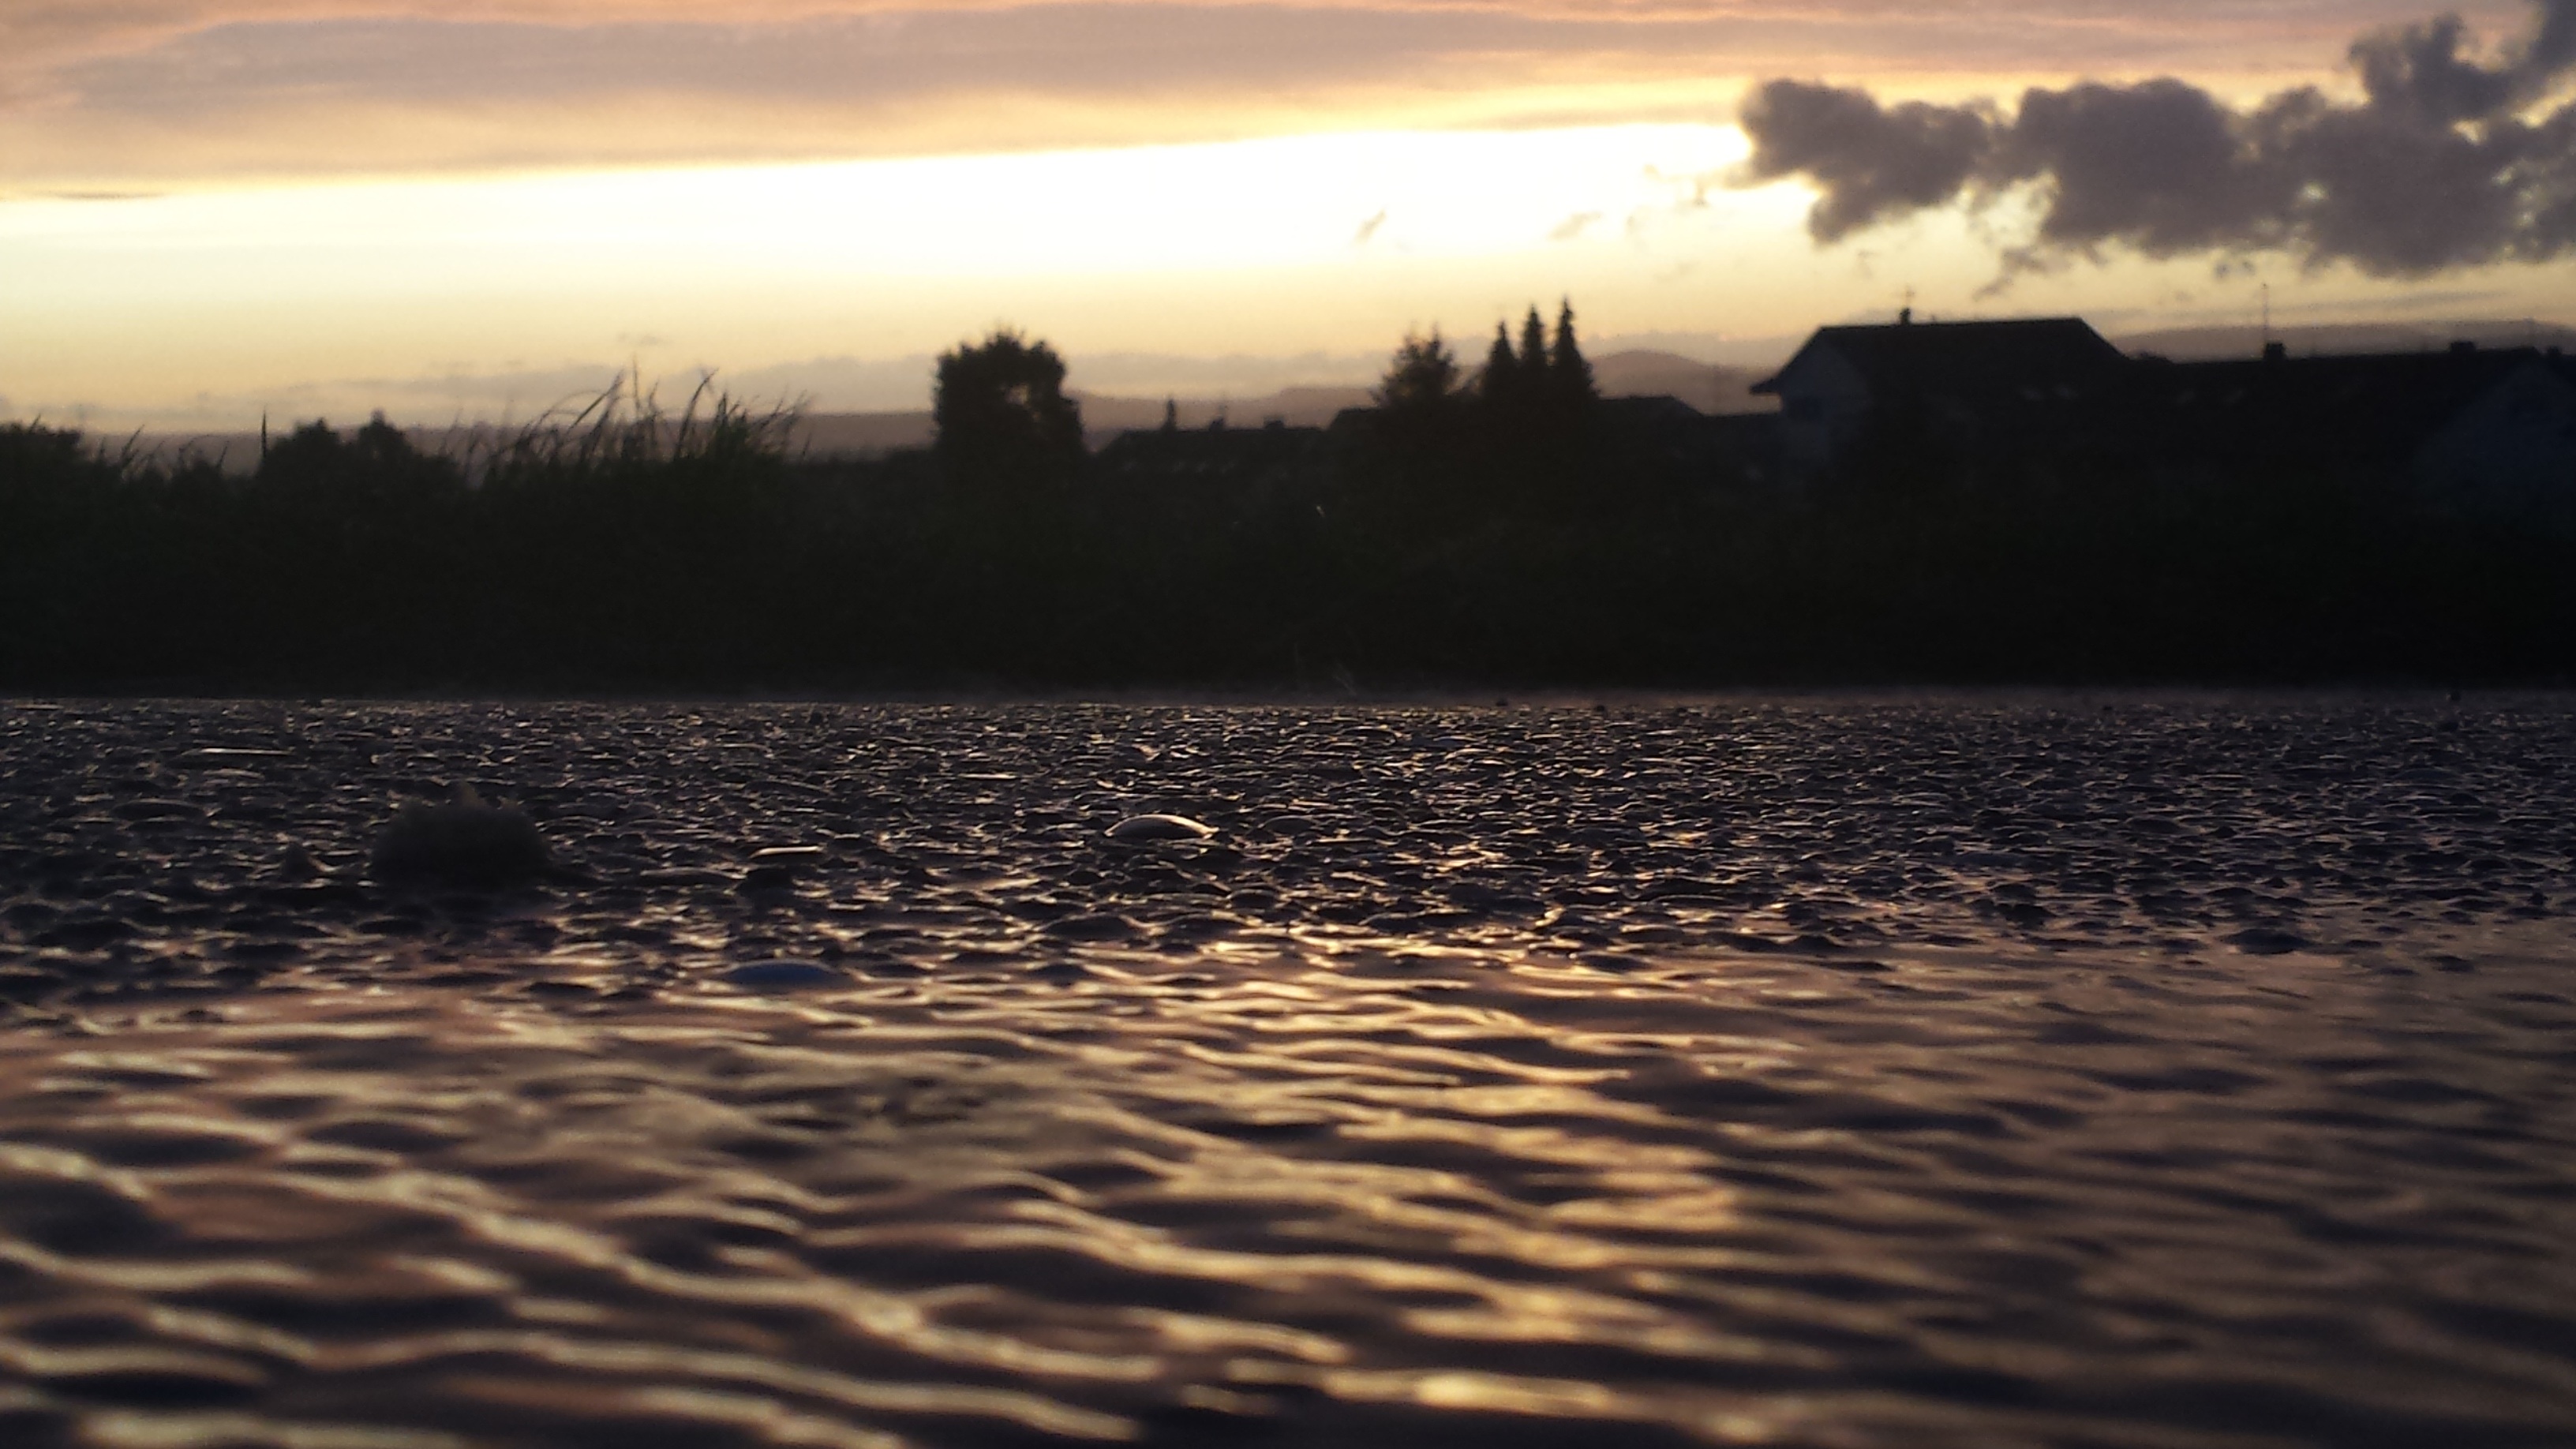
beach, landscape, sea, coast, water, nature, forest, path, grass, ocean, horizon, cloud, sky, sun, sunrise, sunset, hiking, trail, meadow, sunlight, morning, shore, wave, lake, dawn, atmosphere, river, summer, dusk, walk, pond, evening, reflection, pasture, autumn, sunburst, body of water, clouds, mountains, rays, mood, away, sunbeam, flooded, water running, with clouds, stone slabs, waalwanderweg, atmospheric phenomenon